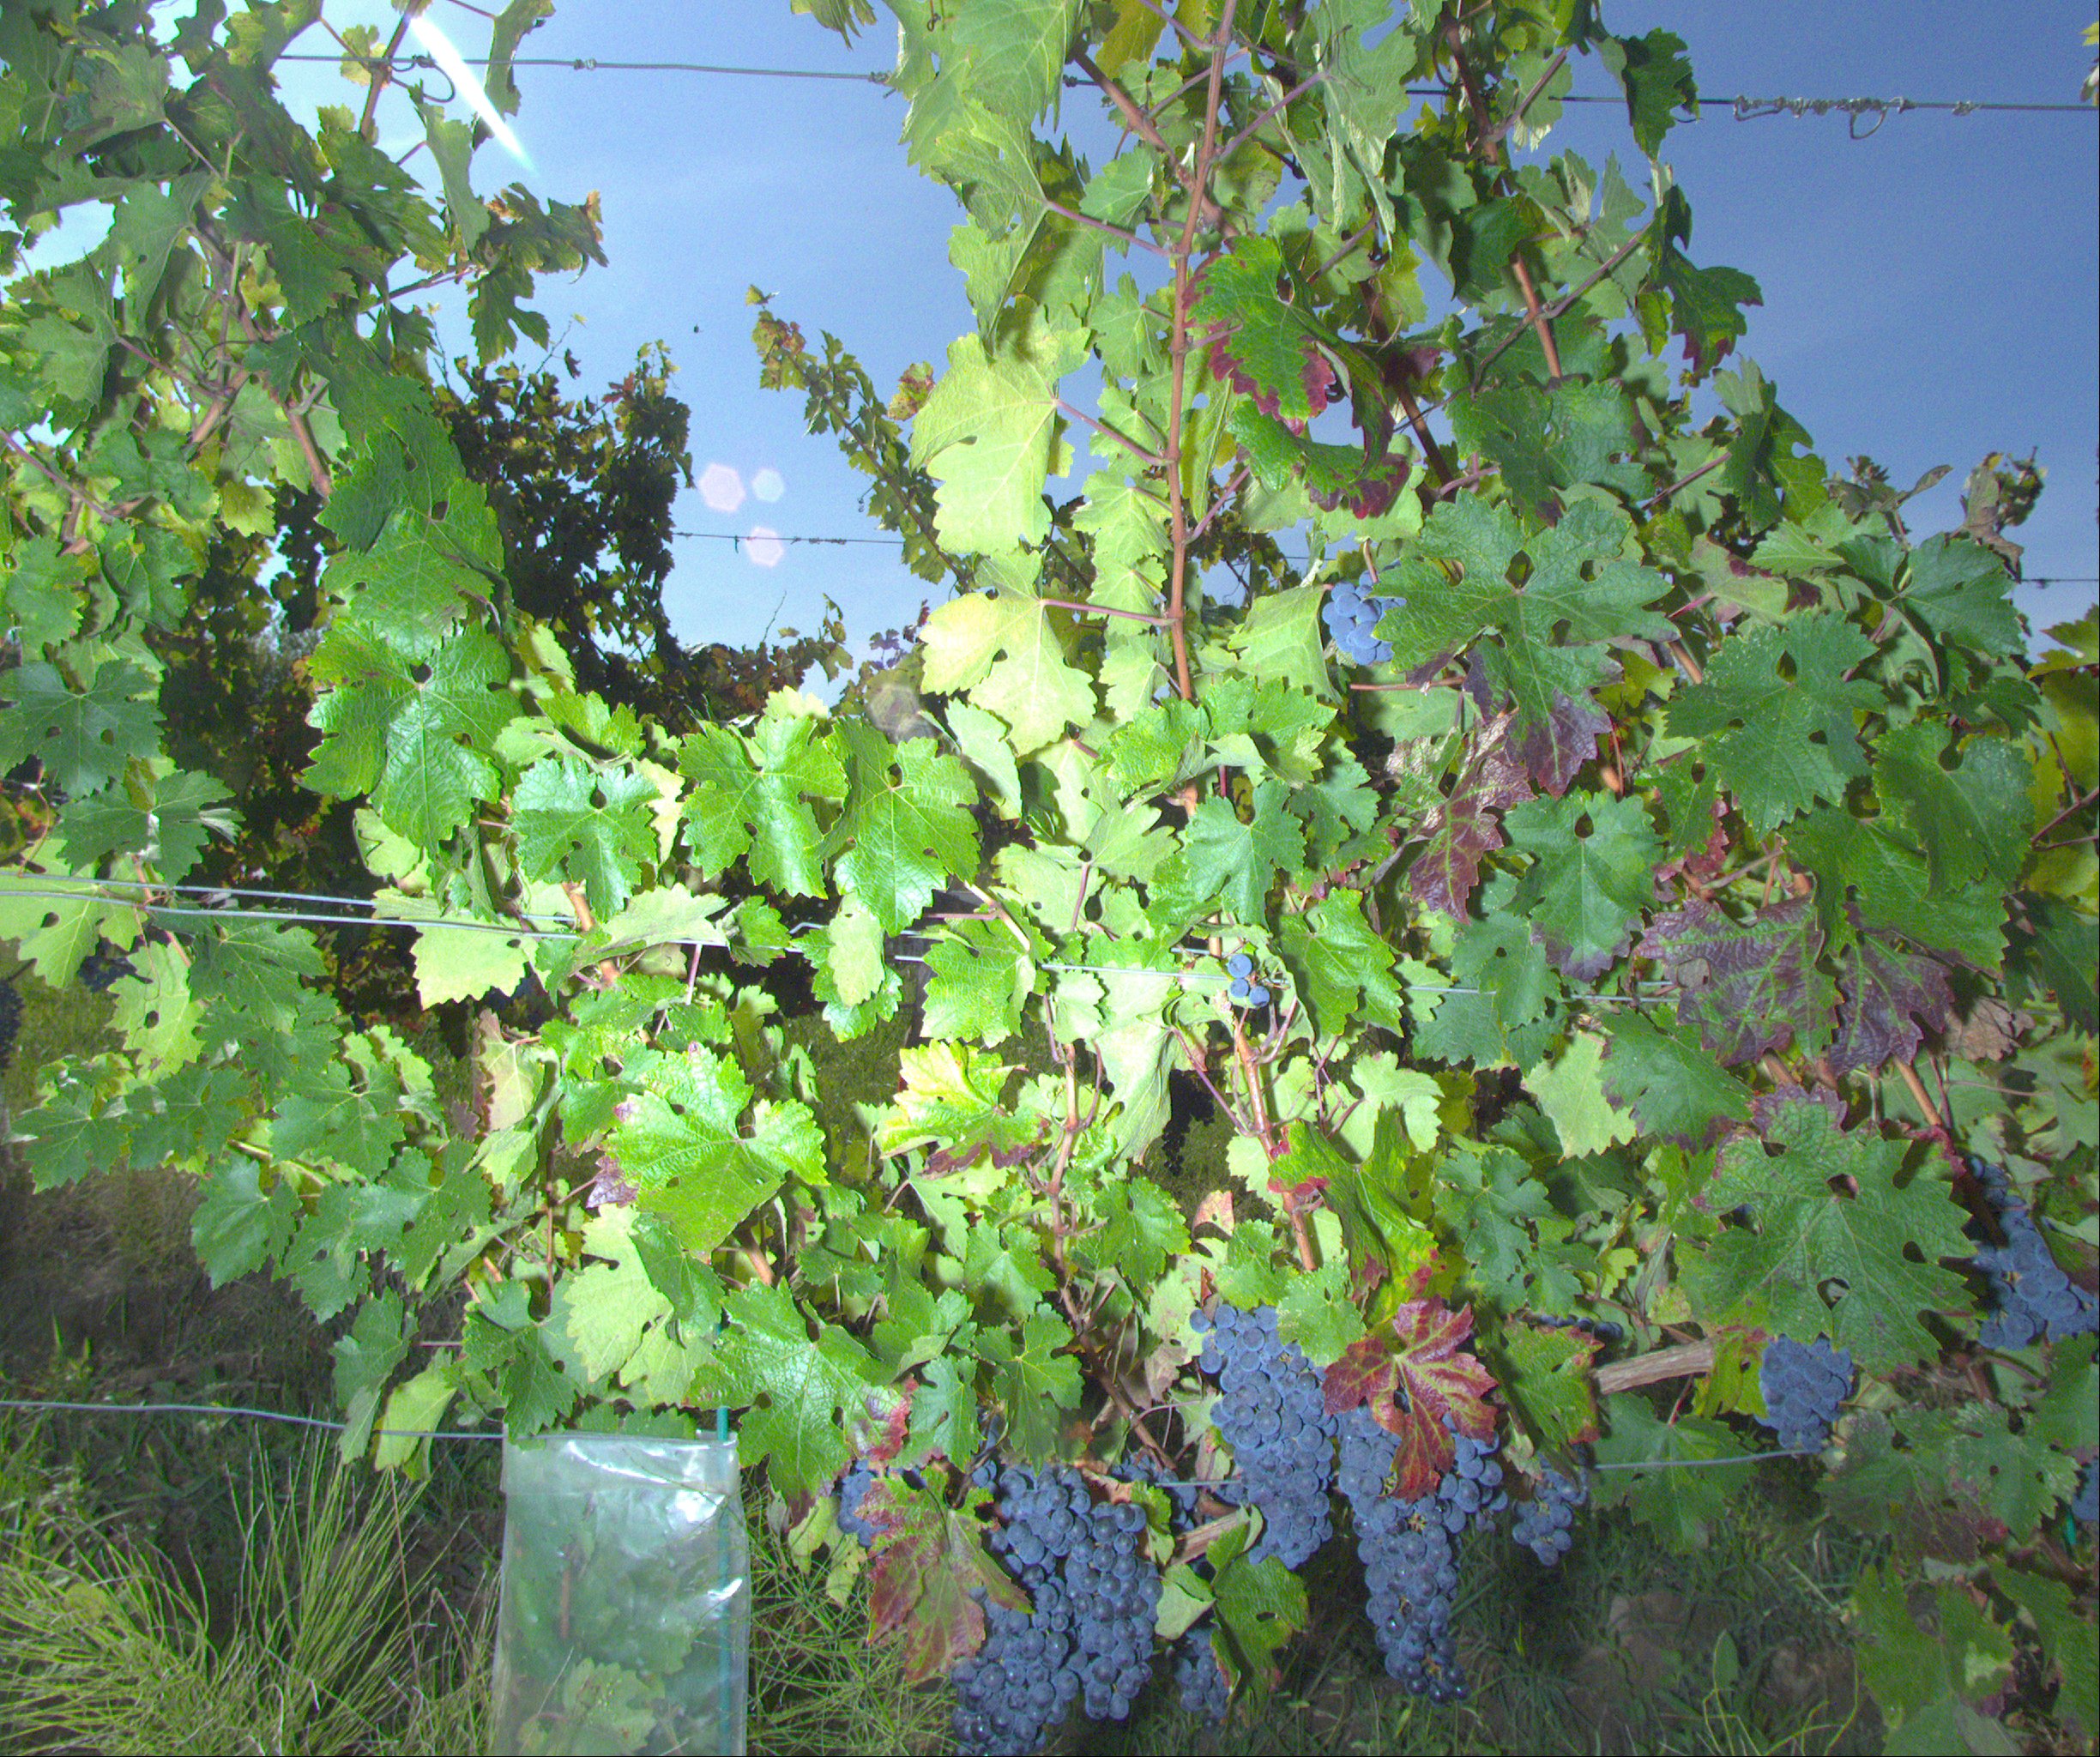
Grape variety: cabernet-sauvignon
Disease: confounding disease (conf+)